Nick Stavinoha

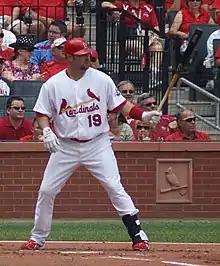
Stavinoha with the St. Louis Cardinals in

Stavinoha was drafted by the Houston Astros in 2002, but did not sign. He was drafted again by the St. Louis Cardinals in the 7th round, with the 230th overall selection, of 2005 Major League Baseball draft, and signed.